Isle of Bute

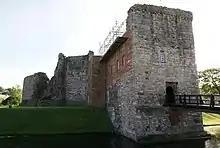
Rothesay Castle

Evidence of early occupation exists in the form of cairns at the north end of the isle, such as the long cairn or Cairnbaan and the white cairn at Lenihuline Wood. Other prehistoric structures are to be found such as a fort complex at Dunagoil. The Kingarth sun circle is estimated to be around 3000 years old.